Bucks County Playhouse

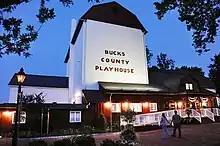
Opening Night at the Bucks County Playhouse July 2012

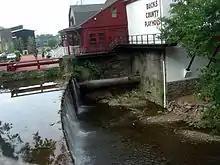
Bucks County Playhouse in 2012

The Bucks County Playhouse is located in New Hope, Pennsylvania.